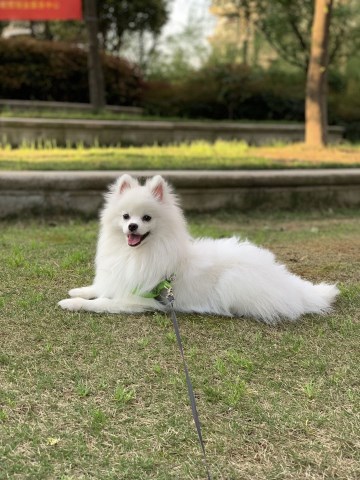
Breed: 1936-n000005-Pomeranian